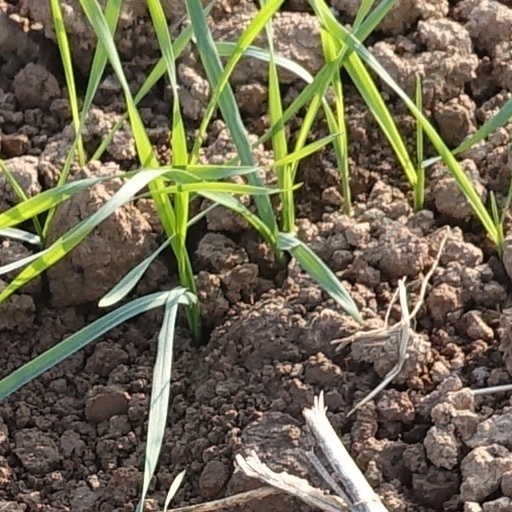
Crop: wheat